Constitution Day (Norway)

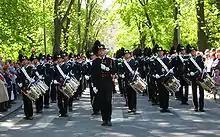
The Royal Guard Norwegian Constitution Day parade

The Royal Guard performs on the main street of the capital city, Oslo. During the parade, the Guard display their drill and musical skills. The marching band of the Royal Guard also attend the children's parade in central Oslo together with the schools' own marching bands, their black uniforms and impeccable drill being a very popular part of the Oslo parade.